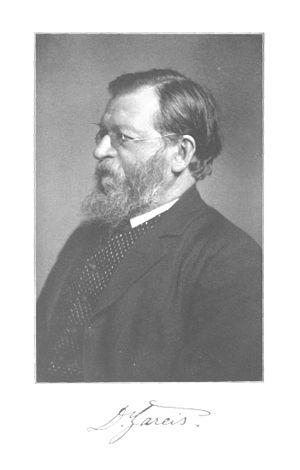
Karl von Gareis est un juriste allemand.